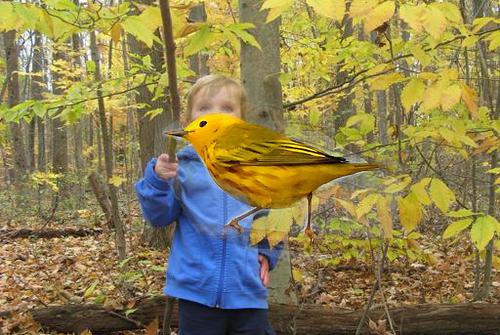
Bird species: Yellow_Warbler
Bird type: landbird
Background: land